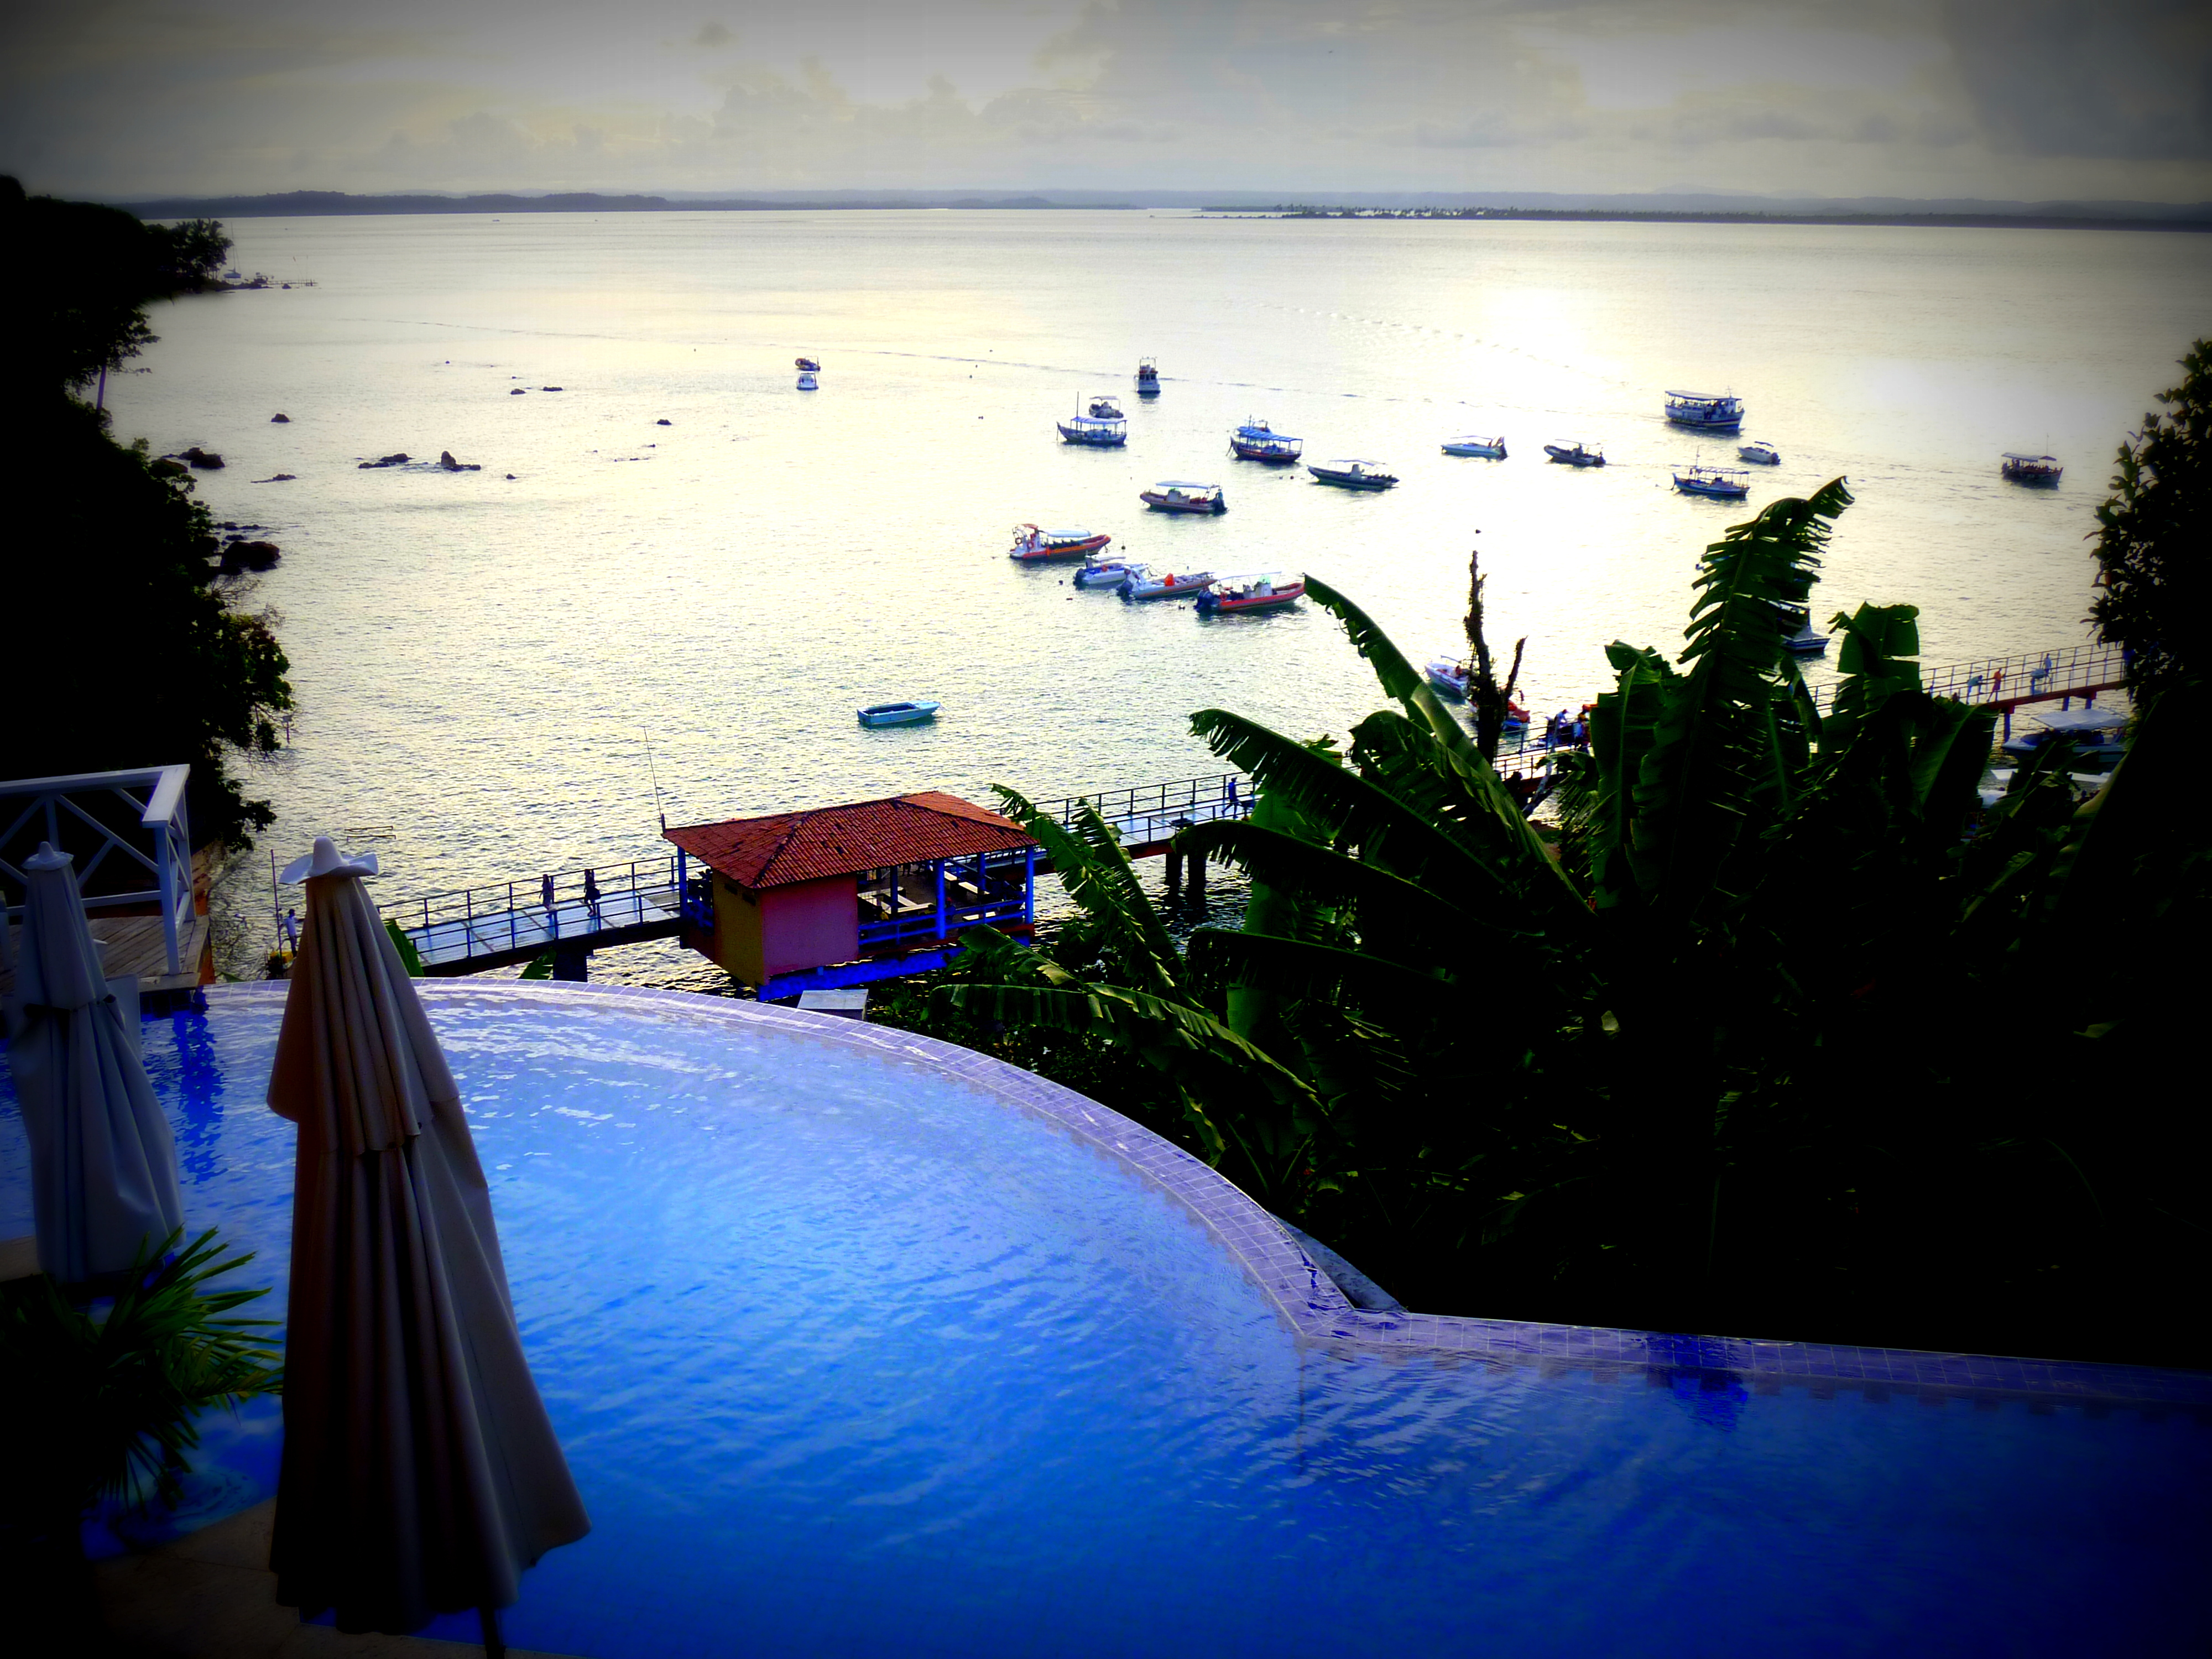
sea, water, light, sunset, night, sunlight, morning, evening, reflection, blue, image, morro, morrodesaopaulo